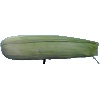
Label: corn_husk